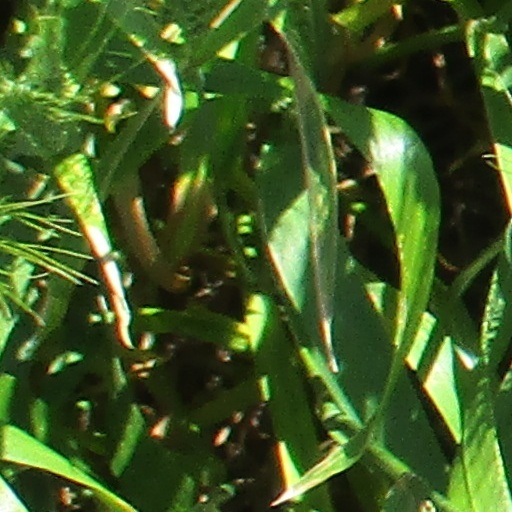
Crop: wheat